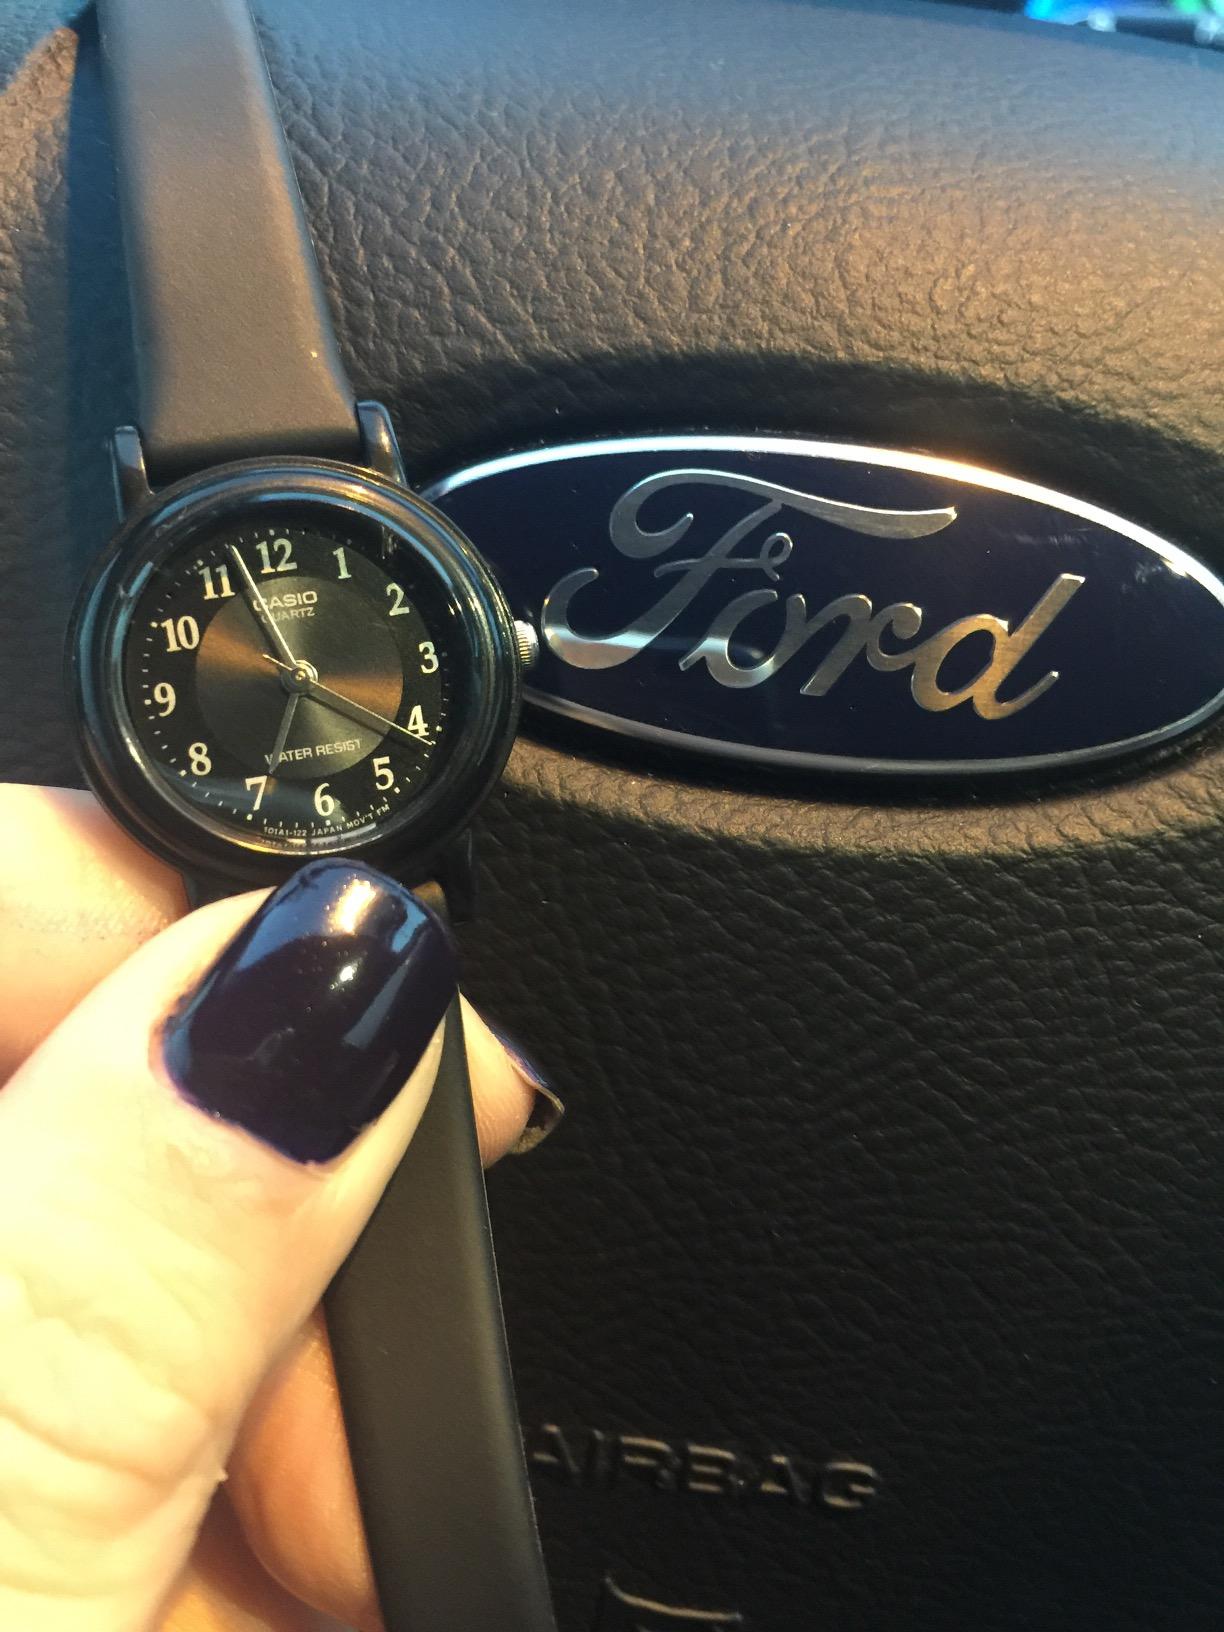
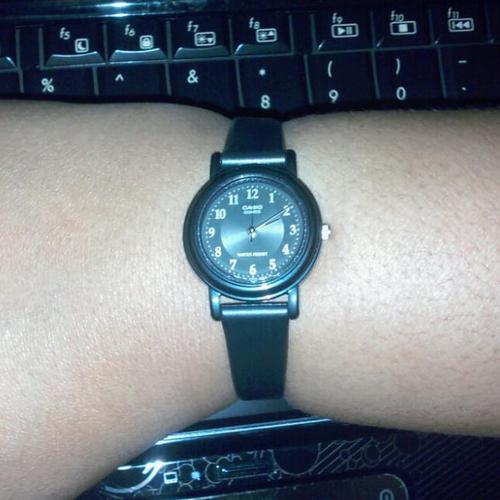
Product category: accessories_watch
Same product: yes